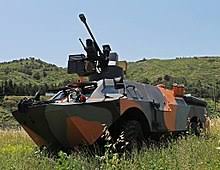
Label: BRDM